Prenzlau State School

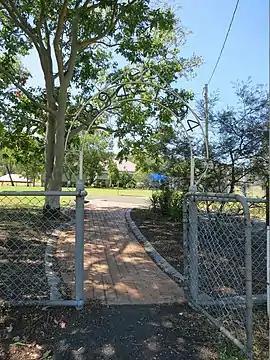
Entrance gate, 2015

The school grounds retain remnants of a forestry plot, established between 1970 and 1982, planted in the northeast corner of the school grounds. Seventeen Hoop Pines (Araucaria cunninghamii) remain.